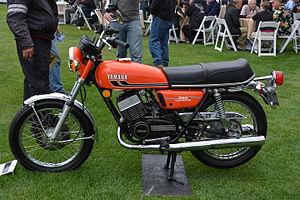
Un moteur bicylindre en ligne, également connu sous le nom de bicylindre vertical, twin parallèle ou bicylindre parallèle, est un moteur à piston à deux cylindres dont les cylindres sont disposés côte à côte et ses pistons reliés à un vilebrequin commun. Comparés aux bicylindres en V et aux bicylindres à plat, les bicylindres en ligne sont plus compacts, plus simples et généralement moins coûteux à fabriquer, mais peuvent générer plus de vibrations pendant le fonctionnement.